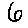
Label: 6